Jonah Hill filmography

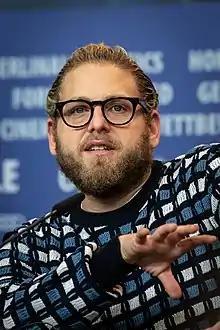
Hill at Berlinale in 2019

American actor Jonah Hill is best known for his comedic roles in "I Heart Huckabees" (2004), "The Forty Year Old Virgin" (2005), "Accepted" (2006), "Knocked Up" (2007), "Superbad" (2007), "Forgetting Sarah Marshall" (2008), "Get Him to the Greek" (2010), "21 Jump Street" (2012), its 2014 sequel as well as "This Is the End" (2013). He is also known for his critically acclaimed performances in the independent dramedy "Cyrus" (2010), Bennett Miller's "Moneyball" (2011), Quentin Tarantino's western "Django Unchained" (2012), Martin Scorsese's crime film "The Wolf of Wall Street" (2013), the Coen Brothers comedy "Hail, Caesar!" (2016), and Gus Van Sant's "Don't Worry, He Won't Get Far on Foot" (2018).